Hinckley

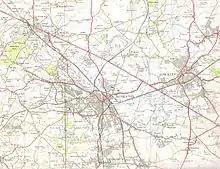
A 1961 1 inch = 1 mile series map, covering Hinckley, Nuneaton, part of Bedworth, Atherstone, Ansley, Burton Hastings, Hartshill and Wolvey

The Parliamentarians responded in a memorable "Skirmish or Great Victory for Parliament". Colonel Grey with 120 foot-soldiers and 30 troopers from Bagworth House rushed to Hinckley and retook the town, routed the Royalists, rescued the cattle and released their imprisoned countrymen. No doubt the inhabitants of the town were as relieved as any when Ashby finally surrendered, as Vicars records, "a great mercy and mighty preservation of the peace and tranquility of all those adjacent parts about it."